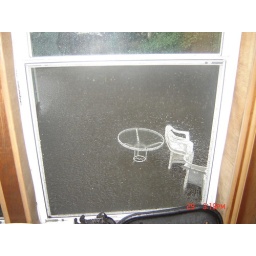
the table under water